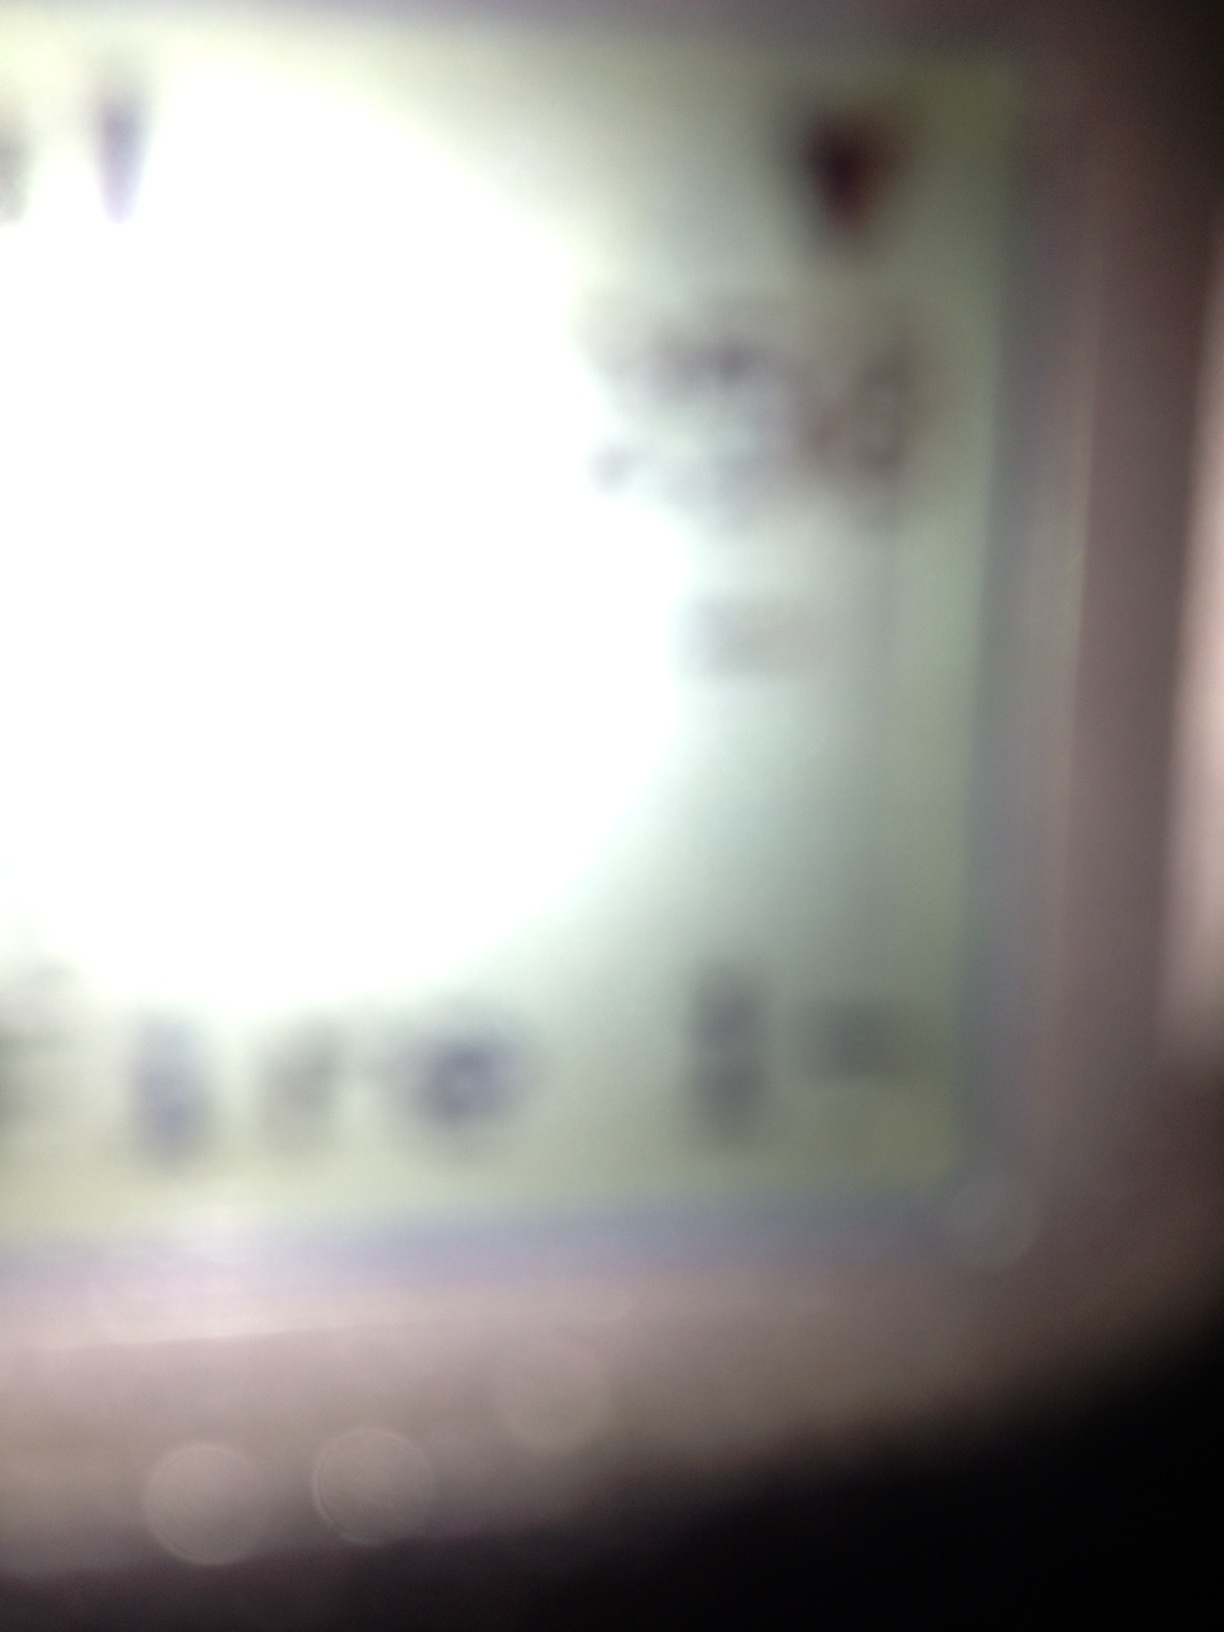Question: What is on the screen?
Answer: unanswerable